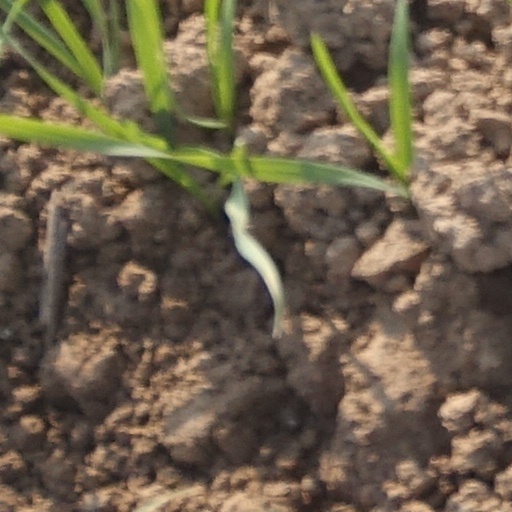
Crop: wheat